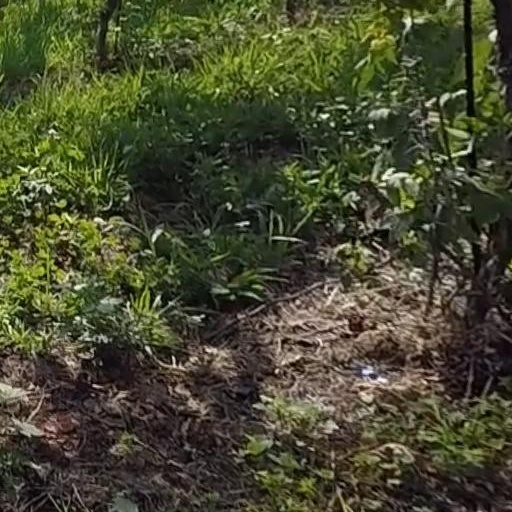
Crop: grape